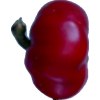
Label: red_pepper